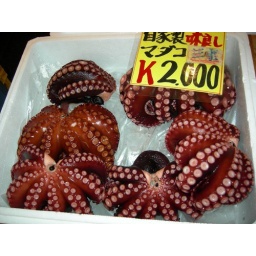
taken at fish market at tsukiji in tokyo, 6am